Peter's Got Woods

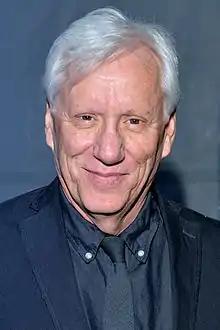
James Woods voiced himself

The episode was written by Danny Smith and was directed by Peter Shin, Chuck Klein, and Zac Moncrief before the conclusion of the fourth production season. The episode was initially scheduled for September 18, 2005, but was aired a week earlier due to FOX delaying the broadcast of the episode "Perfect Castaway" over sensitivity for Hurricane Katrina victims, as the episode made many jokes about tropical storms. Although most episodes of "Family Guy" are rated TV-14, "Peter's Got Woods" was rated TV-PG.